Edmund Barton

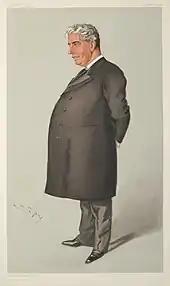
Caricature in "Vanity Fair", October 1902

For much of 1902, Barton was in England for the coronation of King Edward VII, which was postponed from June to August, delaying Barton's return. Accompanying him on this trip was Sir John Forrest, Minister for Defence, and the trip was also used to negotiate the replacement of the naval agreements between the Australian colonies and the United Kingdom (under which Australia funded Royal Navy protection from foreign naval threats) by an agreement between the Commonwealth and the United Kingdom at the 1902 Colonial Conference. Deakin disliked this arrangement and discontinued it, moving for a substantial expansion of Australia's own navy in 1908. On their way home from the United Kingdom, Barton and Forrest visited Canada, including Toronto, Ottawa (where they were guests of the Governor-General), and the Pacific Coast.